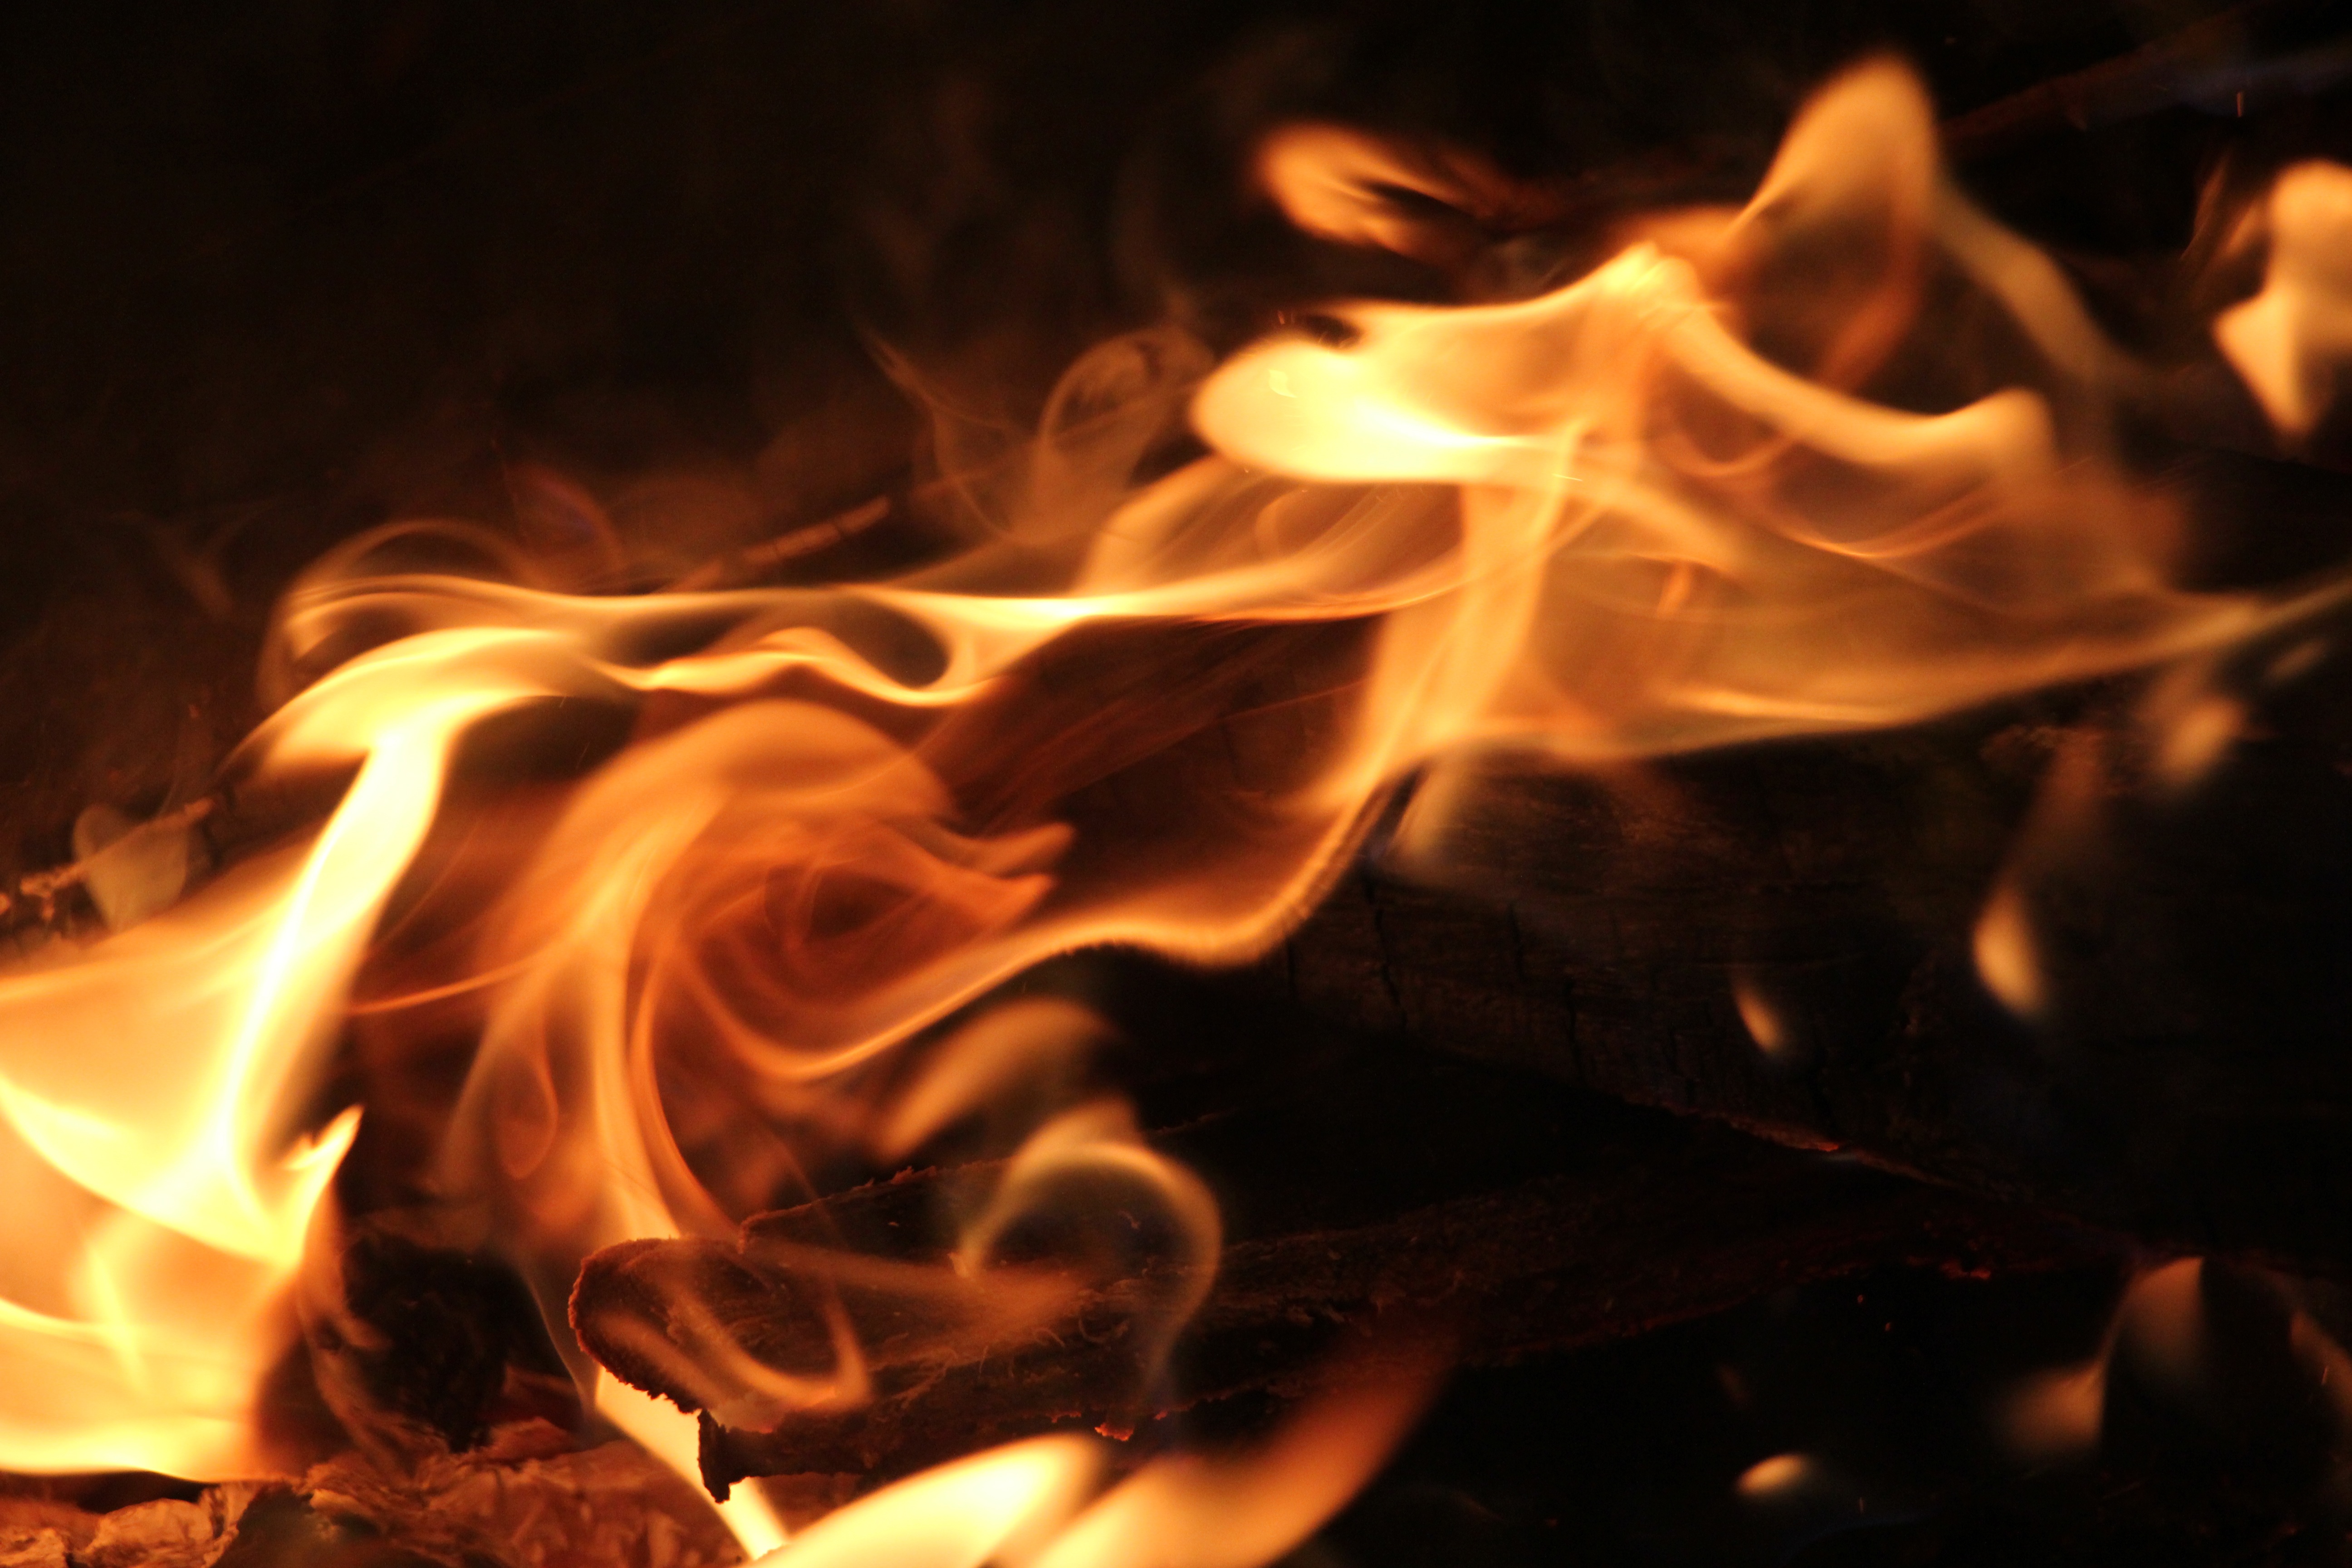
light, smoke, orange, red, macro, flame, fire, darkness, black, campfire, bonfire, heat, energy, burn, flaming, camp, burning, hot, danger, flammable, dangerous, ignition, fire safety